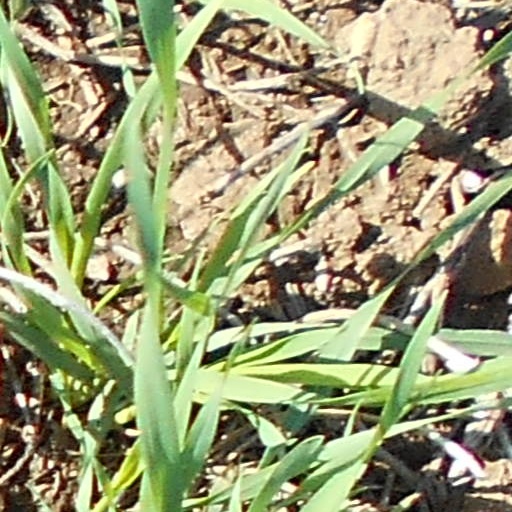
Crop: wheat